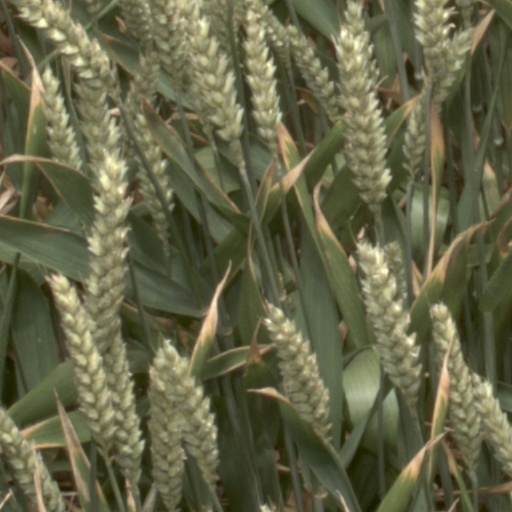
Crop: wheat